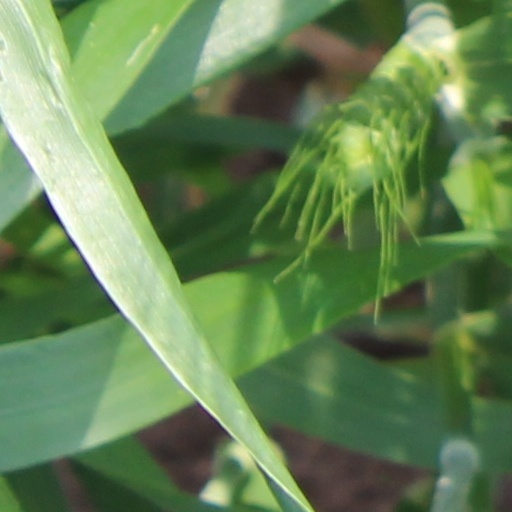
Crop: wheat